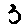
Label: 3